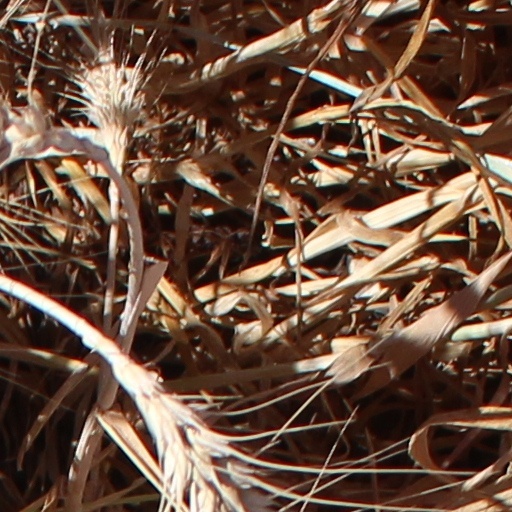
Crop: wheat